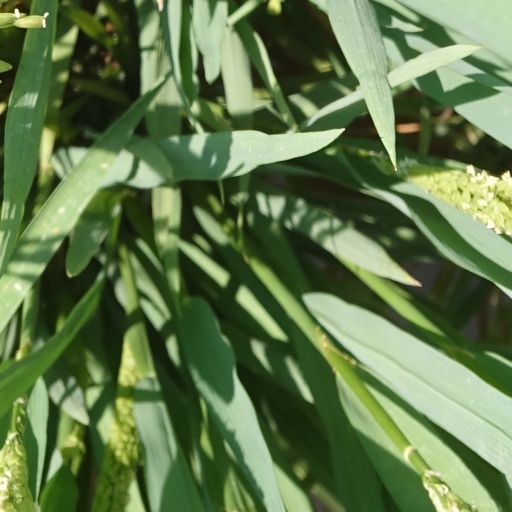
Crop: rice